Dambou
Also known as:
fr - French: Dambou
ha - Hausa: Dambu
ig - Igbo: Dambu
ko - Korean: 담부
sw - Swahili: Dambu
Category: cereal (cereal)
Cuisine: Zarma, Songhai
Associated cuisines: Zarma, Songhai, West African
Area: Niger
Countries: Niger
Region: Western Africa

This dish is consumed at any time but mainly during festive occasions such as outdoorings and weddings. For a simple dish, cooks mostly use either: rice flour or fine hard wheat semolina (couscous semolina) or millet, wheat or corn couscous.

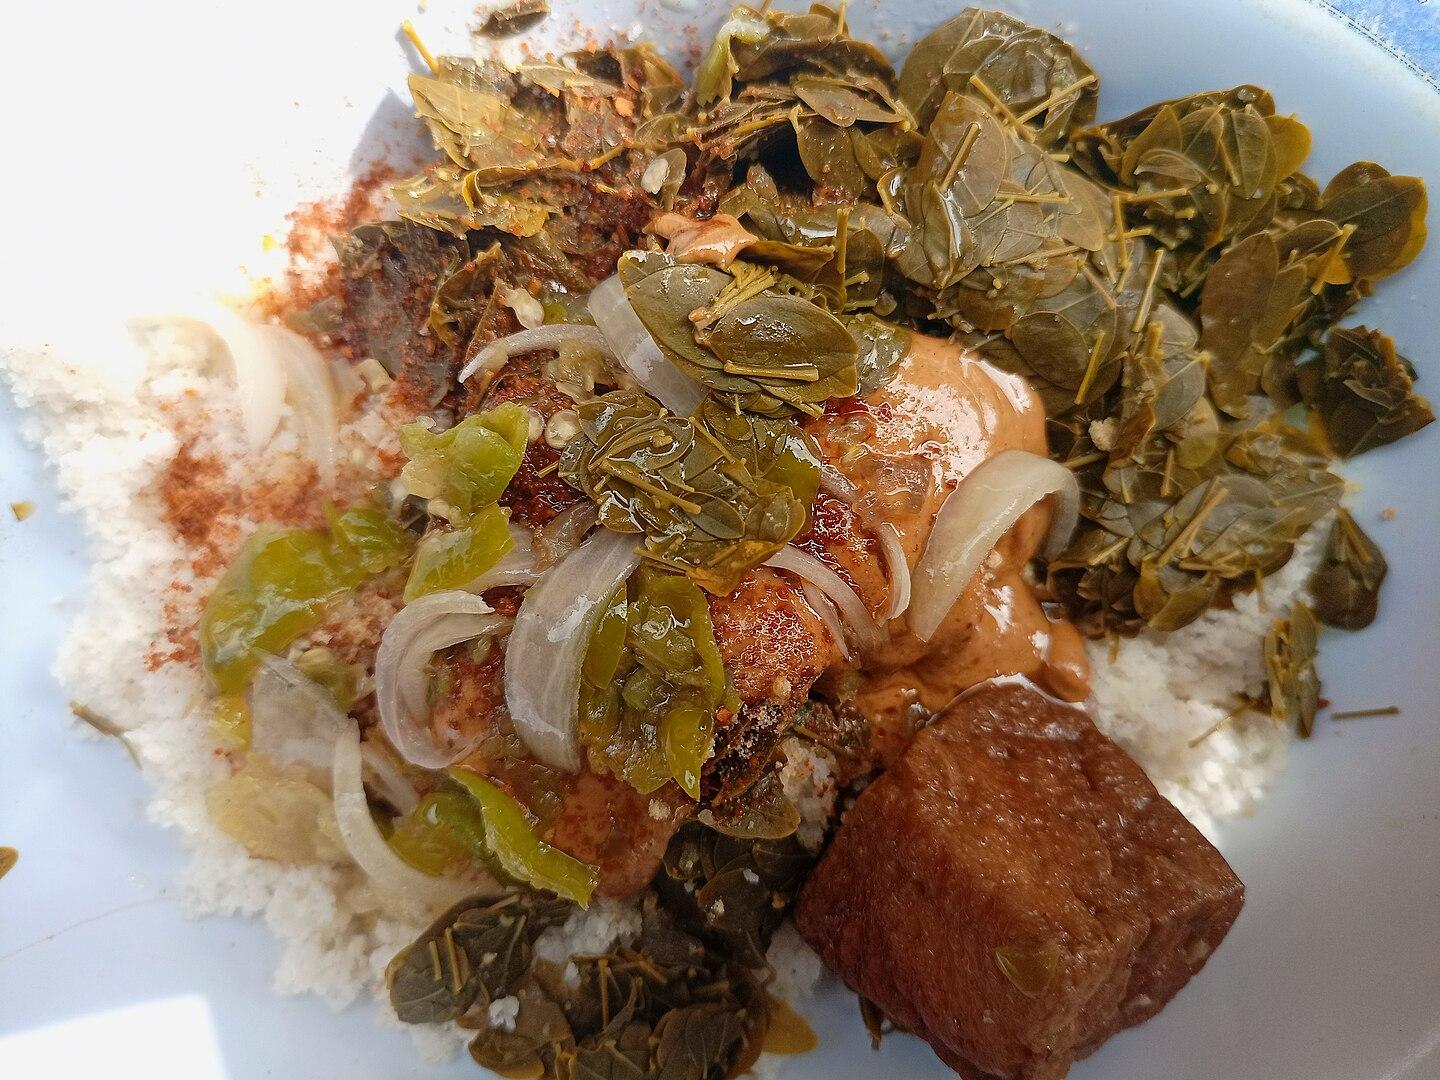
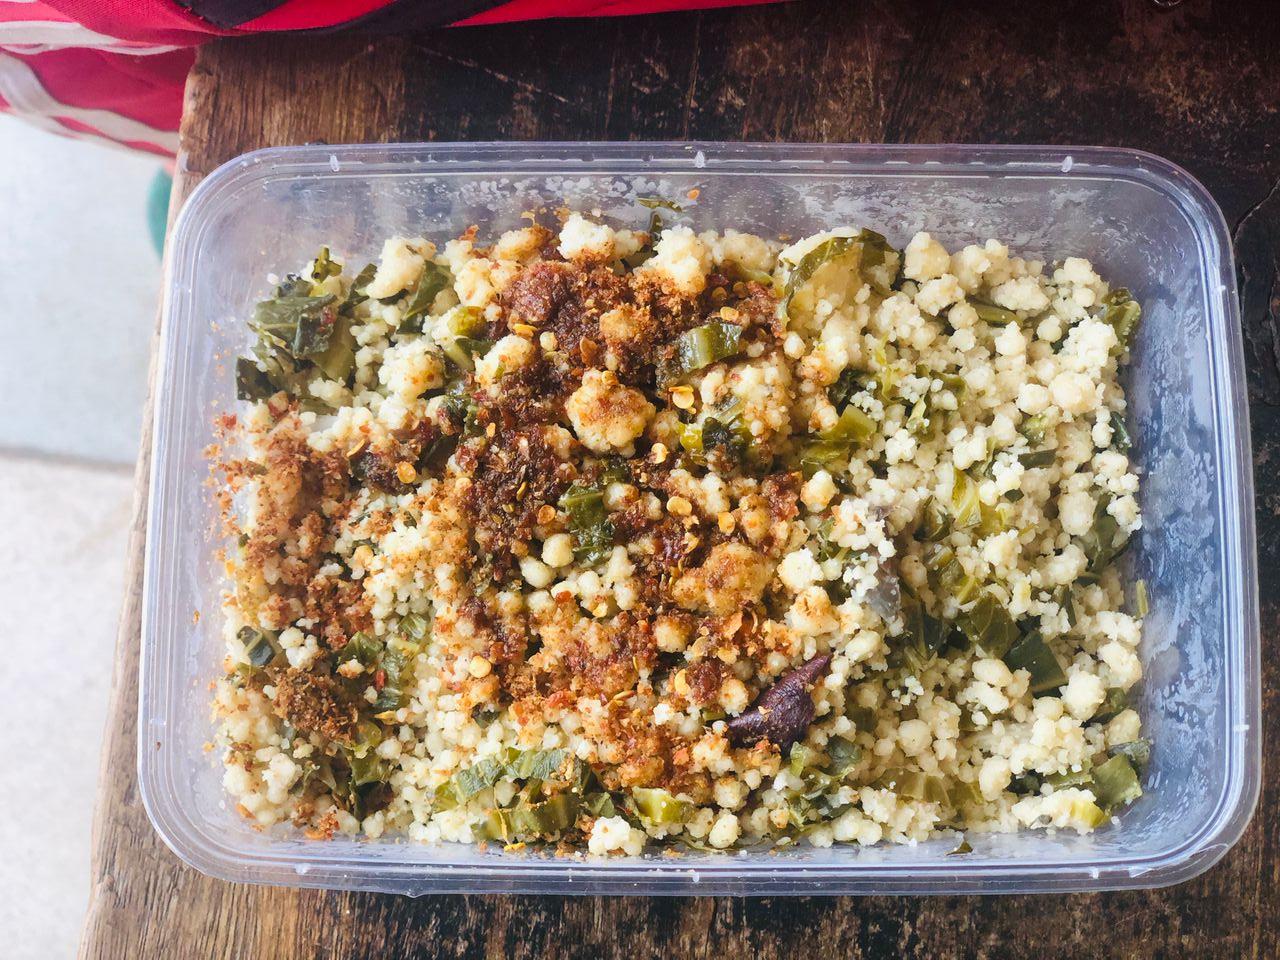